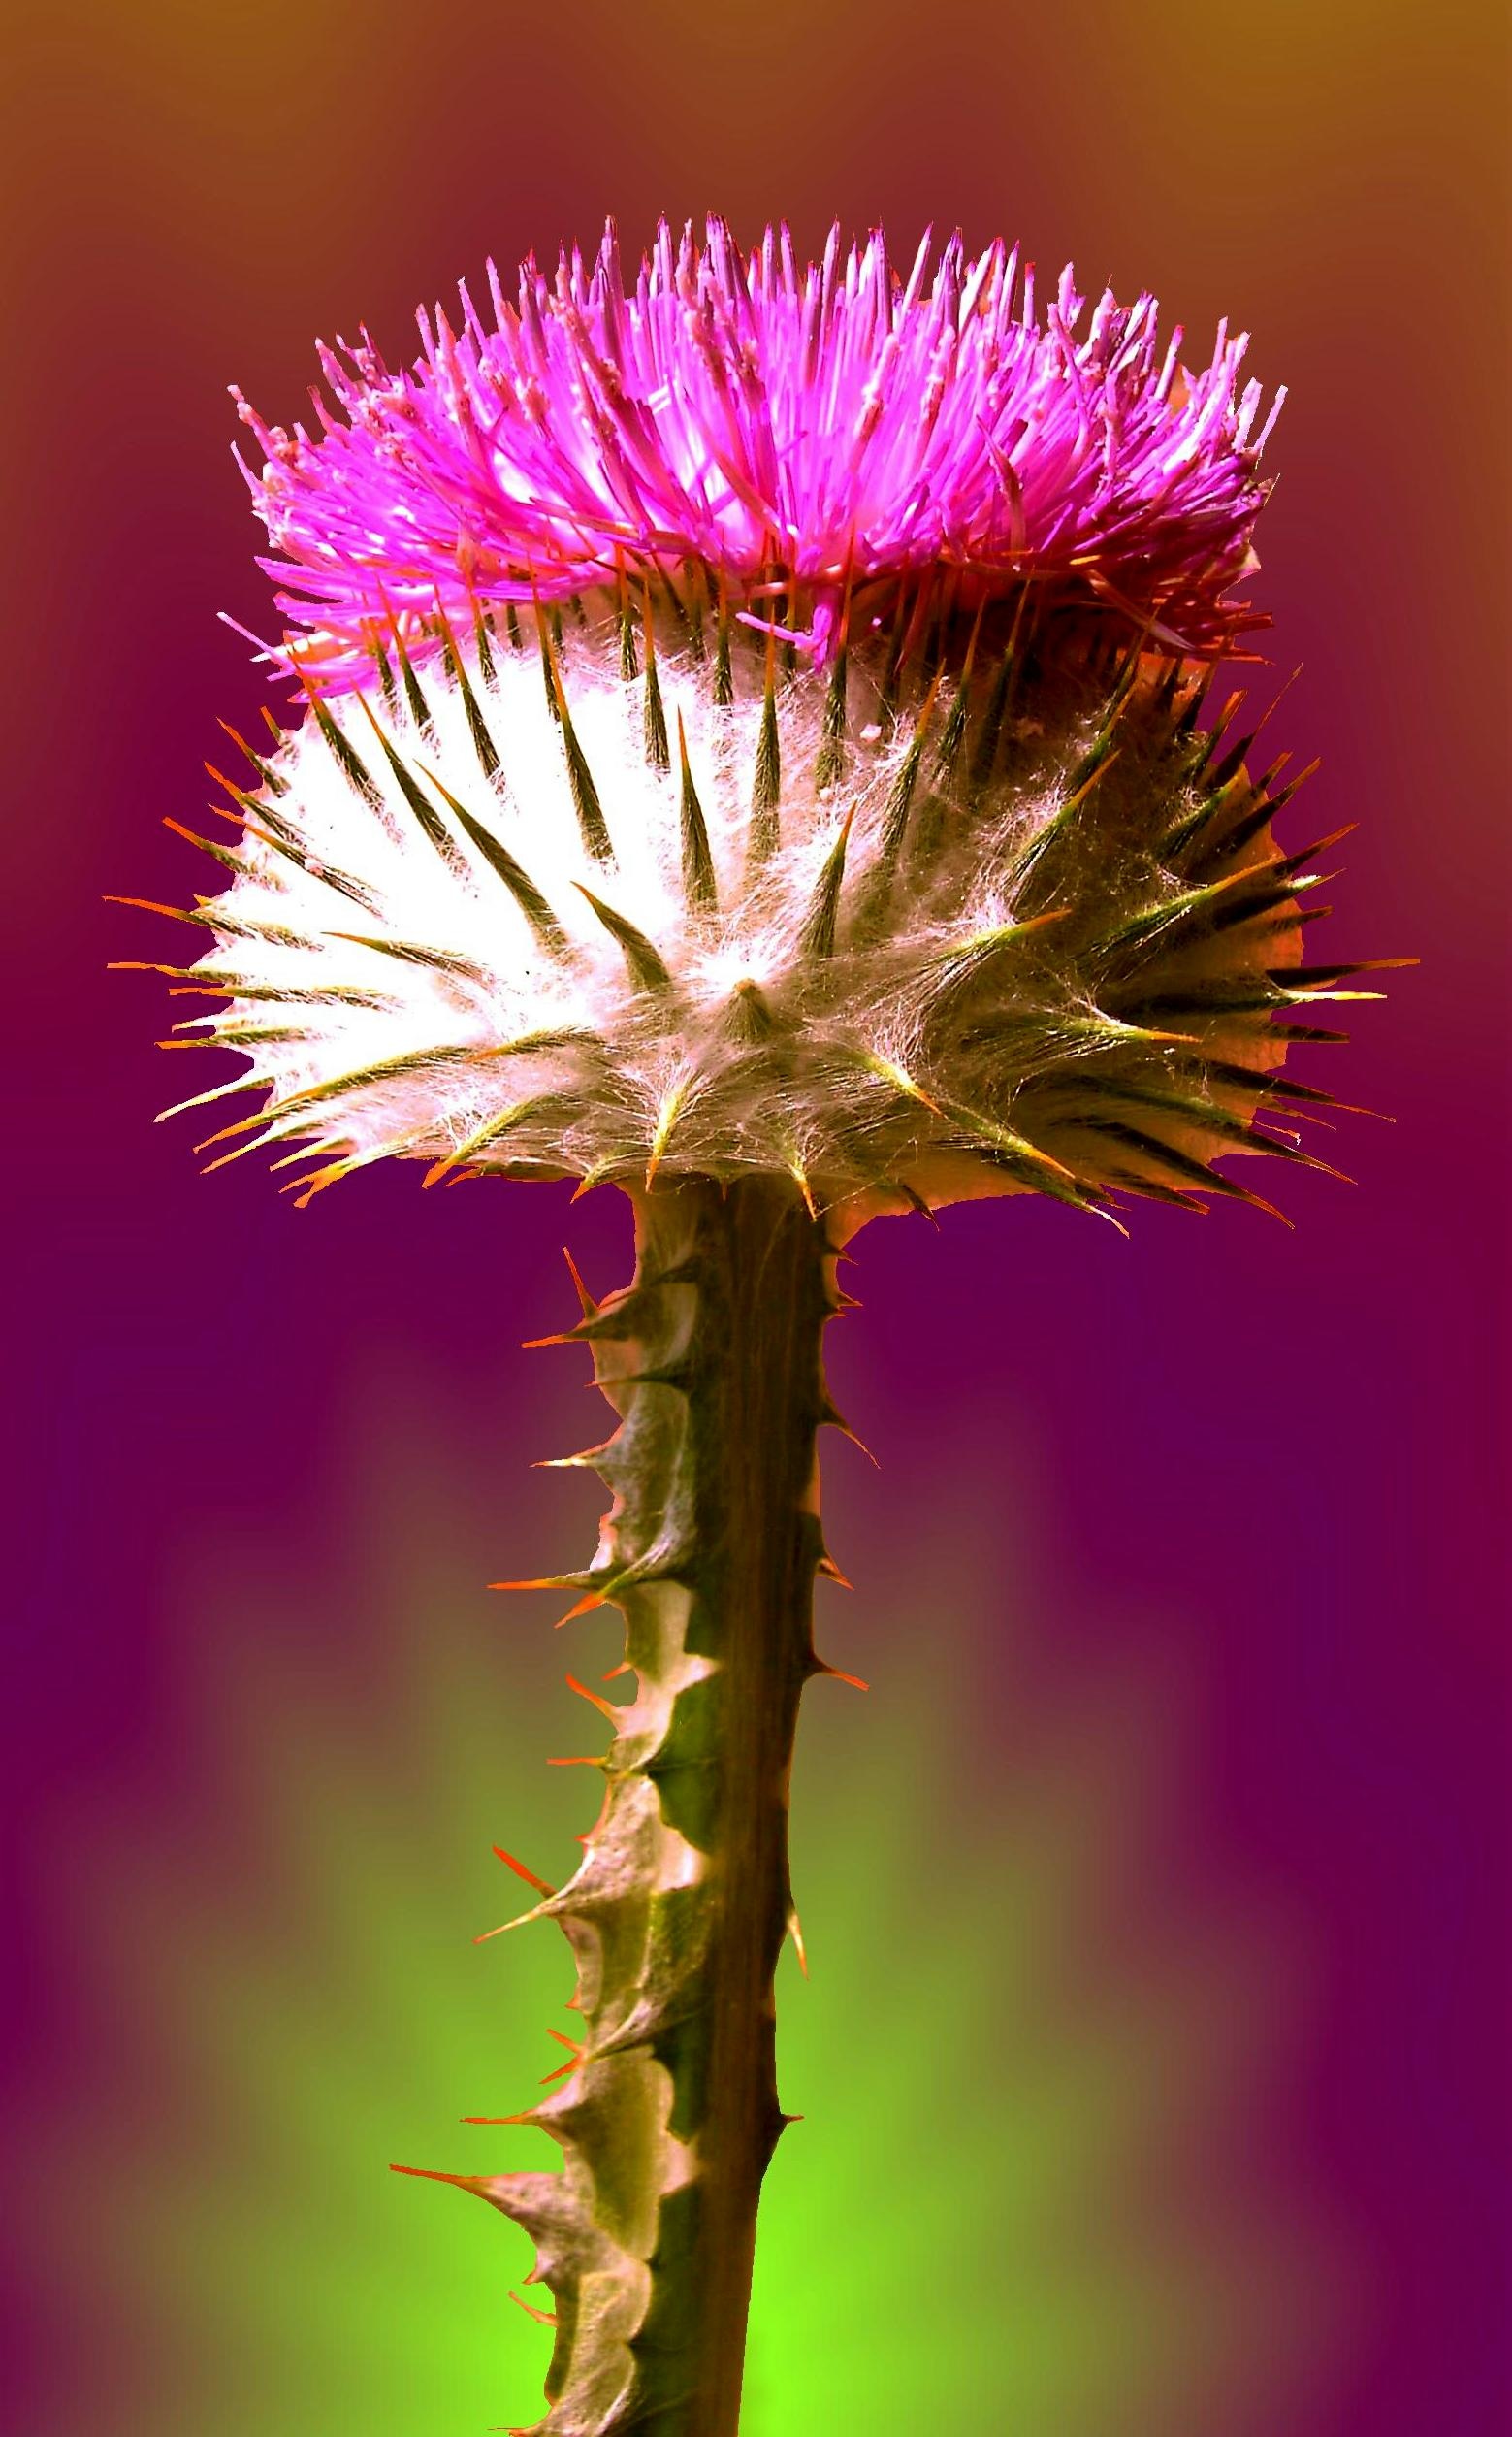
nature, blossom, plant, photography, flower, purple, petal, bloom, green, botany, colorful, yellow, pink, flora, wildflower, close up, well, thistle, pretty, spur, macro photography, flowering plant, daisy family, plant stem, land plant